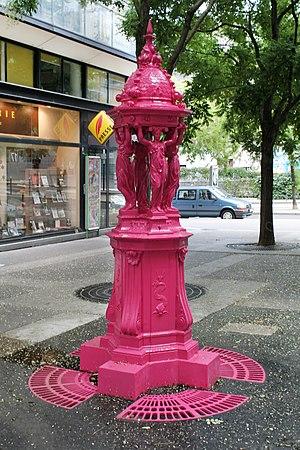
Fontaine Wallace de la rue Jean-Anouilh.
Cette liste recense les fontaines Wallace de Paris : les fontaines Wallace sont des points d'eau potable publics dessinés par Charles-Auguste Lebourg et financés par le philanthrope Richard Wallace à la fin du XIXᵉ siècle. Bien qu'implantées dans de nombreuses villes, c'est dans la capitale française qu'elles sont en plus grand nombre.
Les fontaines Wallace sont des points d’eau potable publics, des fontaines qui se présentent sous la forme de petits édicules en fonte présents dans plusieurs villes dans le monde.